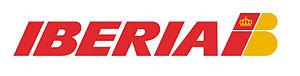
Iberia Líneas Aéreas de España, S.A. est la compagnie aérienne nationale espagnole. Elle exploite des vols intérieurs et internationaux depuis ses hub à l'aéroport international de Madrid-Barajas. Elle est membre de Oneworld. Iberia est l'une des plus anciennes compagnies aériennes européennes avec notamment Aeroflot ou encore KLM.